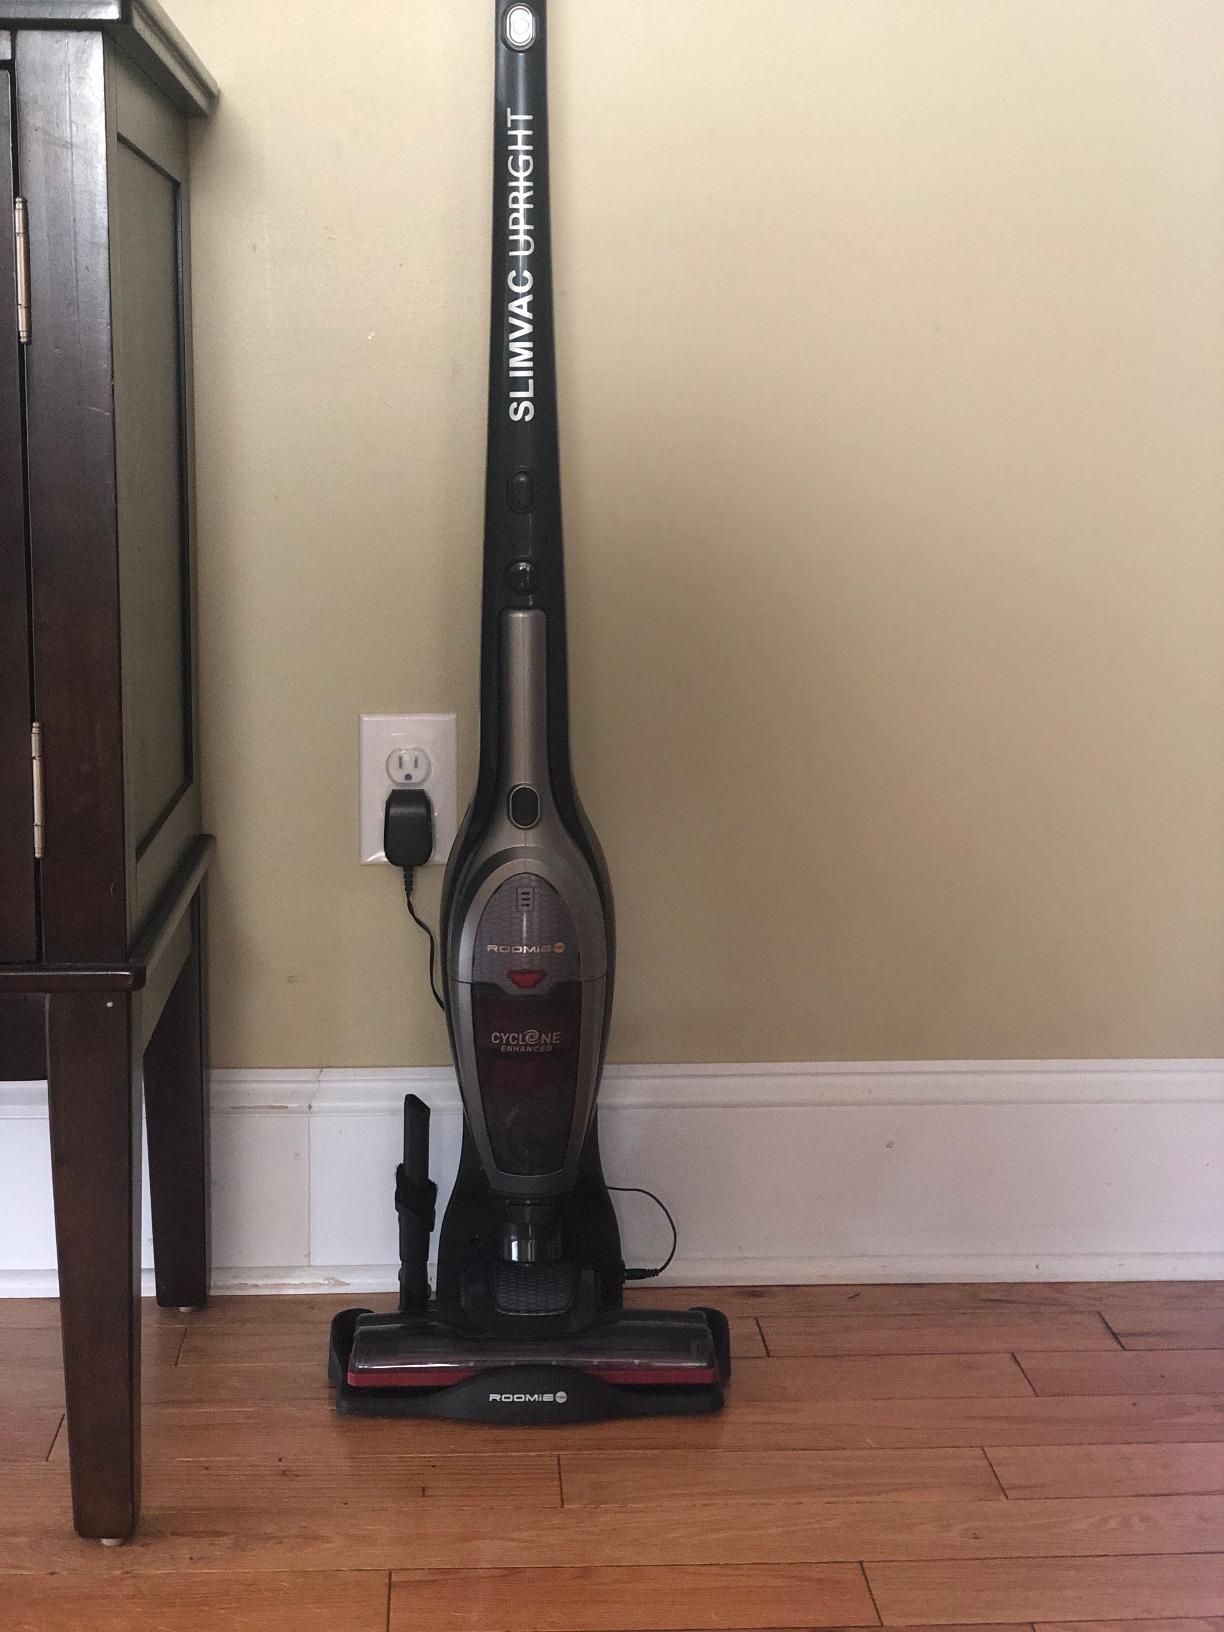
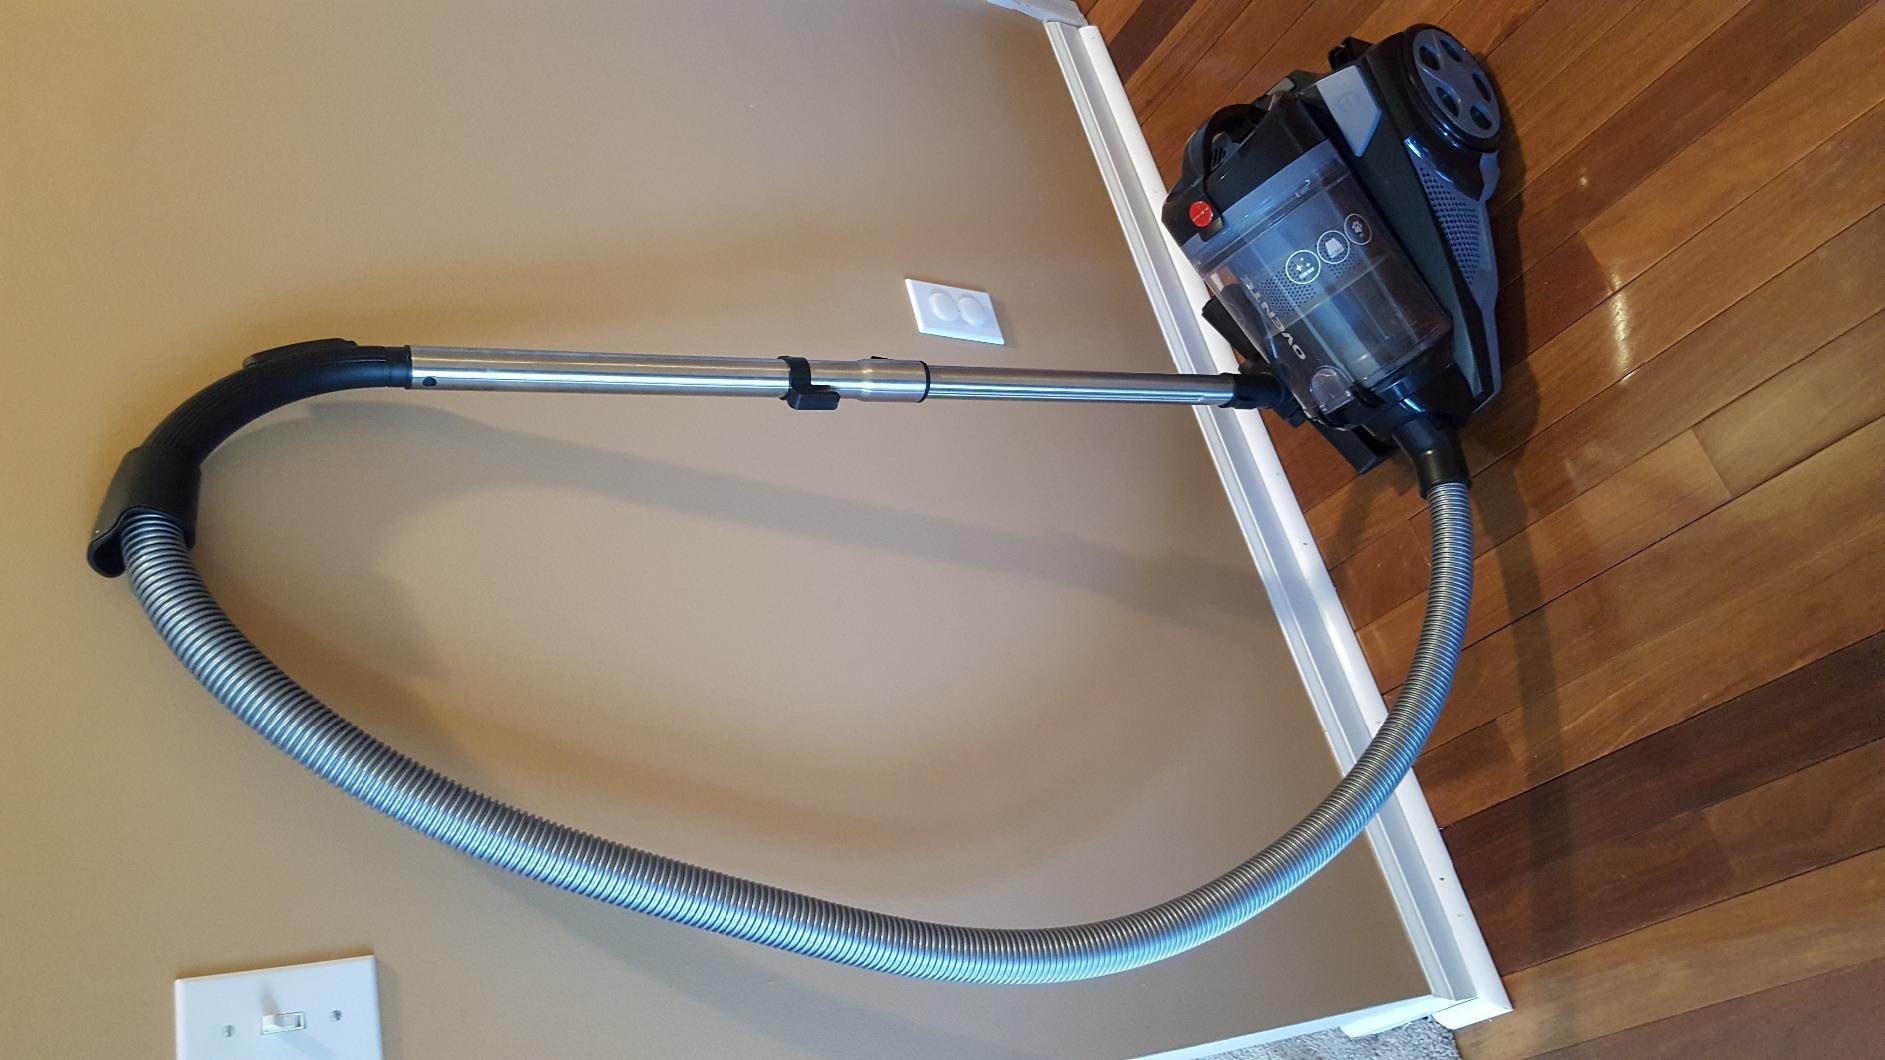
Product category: items_vacuum
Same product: no